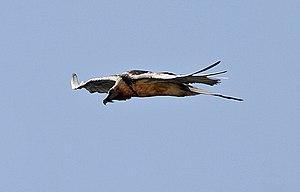
La réserve naturelle nationale du Néouvielle est une réserve naturelle nationale située dans la région Occitanie. Créée en 1935 et classée en 1968, elle occupe une surface de 2 313 hectares au nord-est du Pic de Néouvielle dans le massif montagneux des Pyrénées. S'étageant entre 1 800 et 3 091 mètres d'altitude, c'est un site d'une grande richesse en faune et en flore. Elle compte près de 370 espèces animales et 570 espèces d'algues.
Le lac de Bastan inférieur est un lac pyrénéen français en vallée d'Aure en Haute-Bigorre, situé administrativement dans la commune de Vielle-Aure dans le département des Hautes-Pyrénées en région Occitanie.
Le massif du Néouvielle est un massif de montagnes de la chaîne des Pyrénées situé dans le département des Hautes-Pyrénées en région Occitanie, en France. Il mesure 25,5 km de long pour 17 km de large, et culmine au pic Long à 3 192 mètres. Géologiquement parlant, à cause de la nature plutonique de ses roches et de sa position centrale dans la chaîne, le massif du Néouvielle fait partie de la zone axiale des Pyrénées.